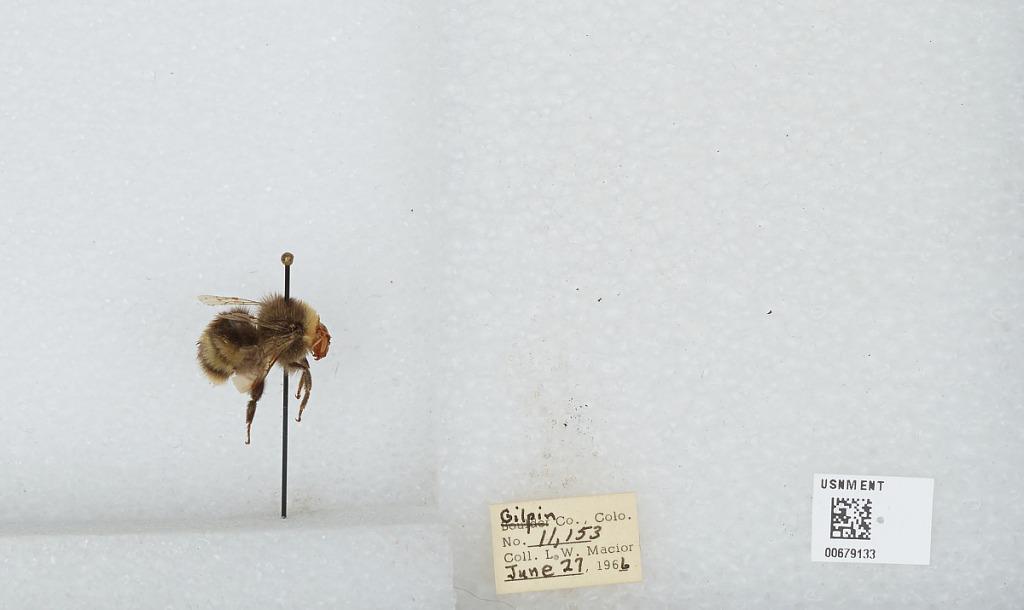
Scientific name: Bombus (Bombus) occidentalis Greene
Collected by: L. Macior
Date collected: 1966-6-27
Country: United States
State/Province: Colorado
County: Gilpin
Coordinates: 39.8908, -105.508